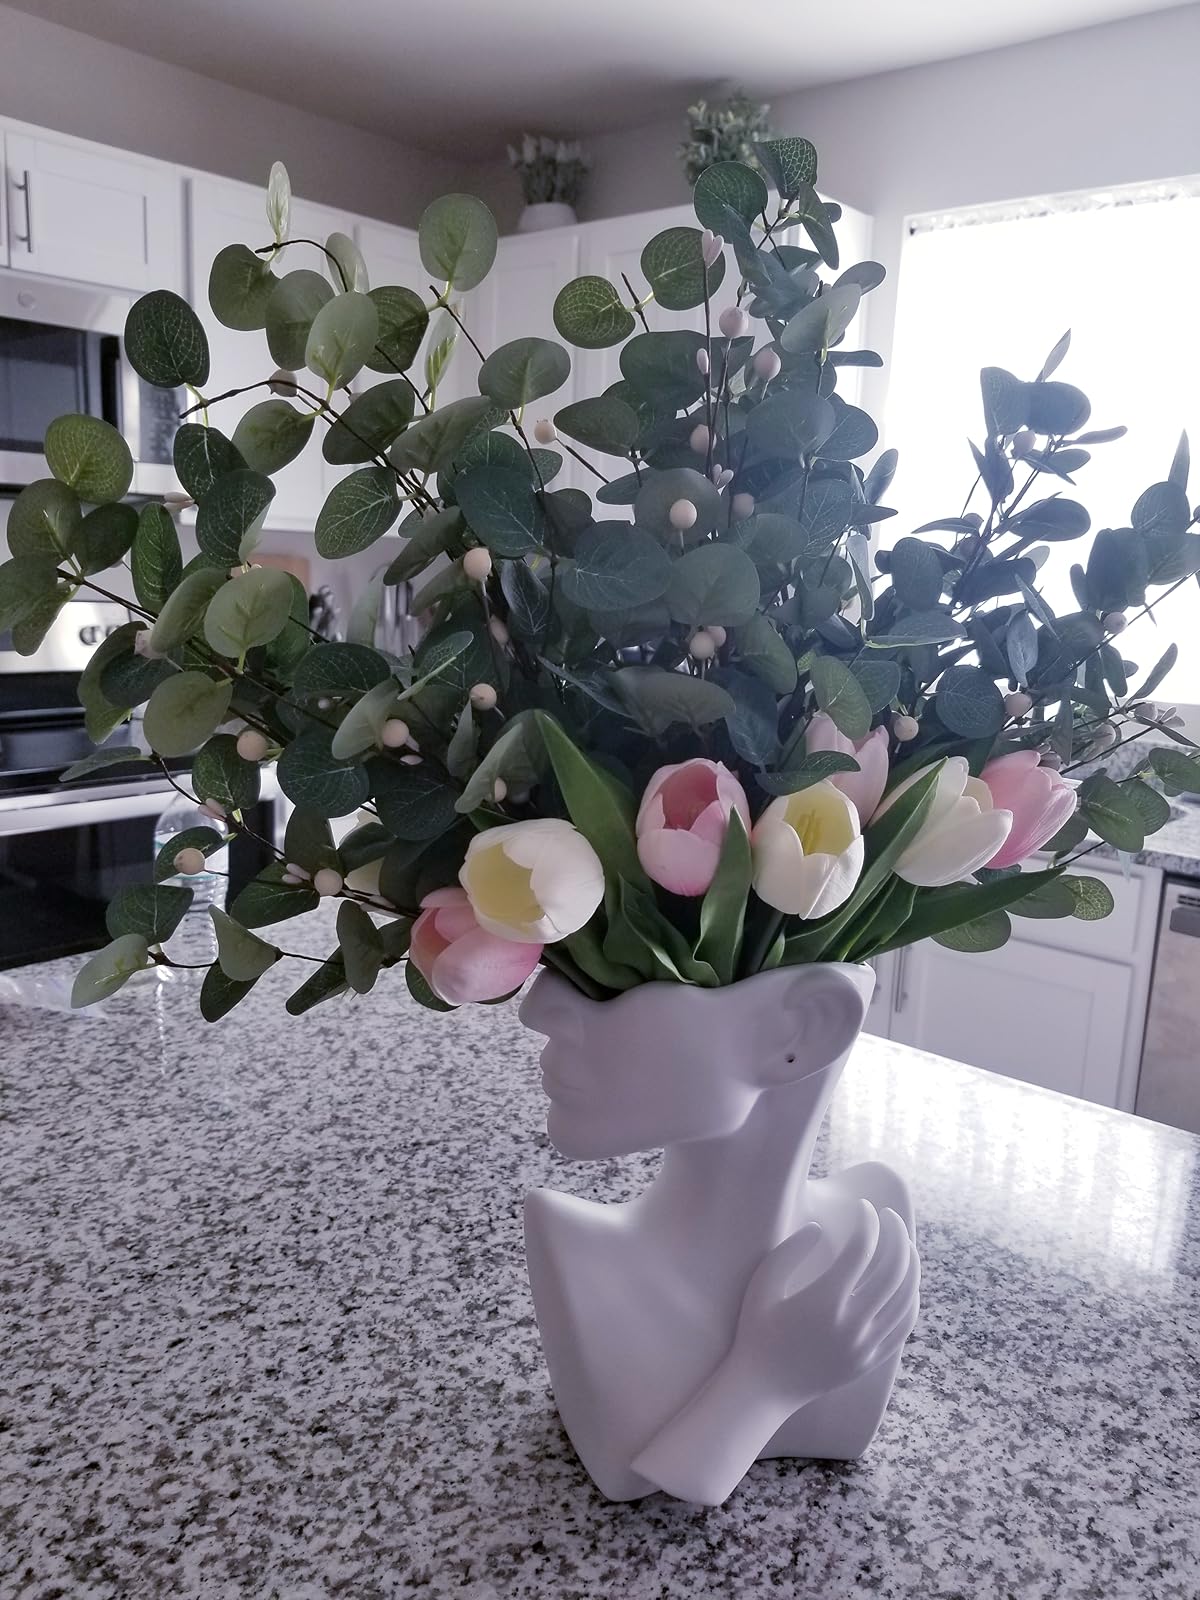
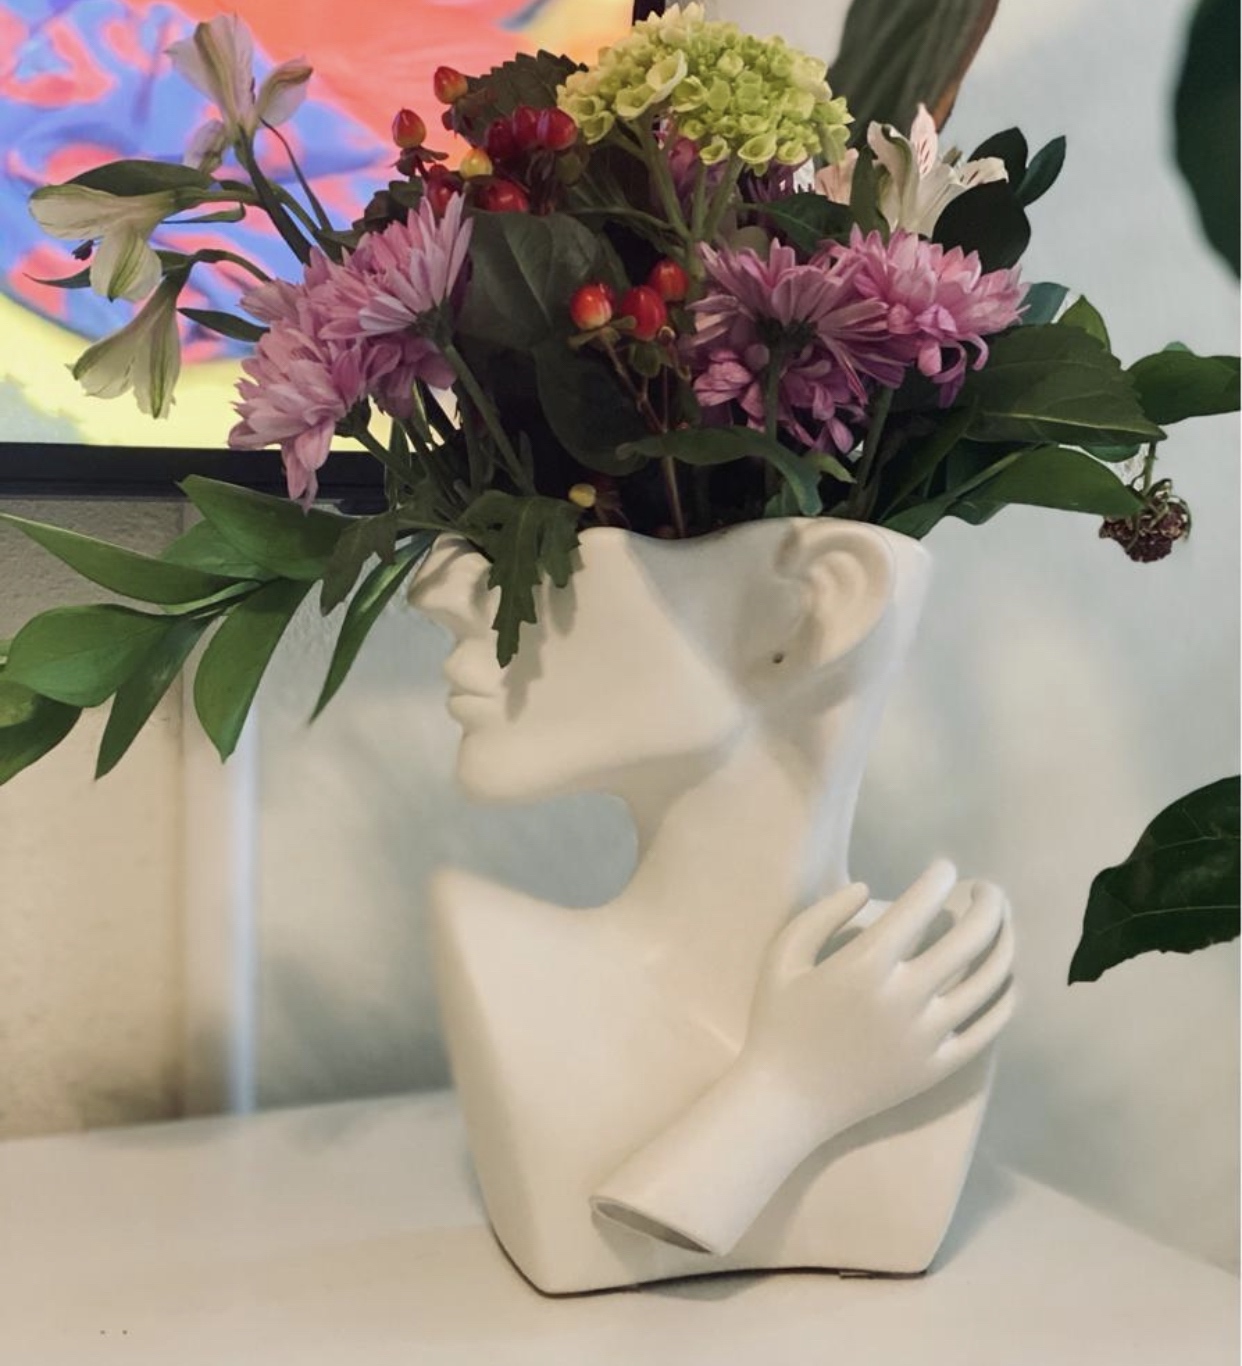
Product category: vase
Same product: yes